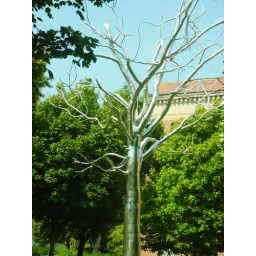
This is a photo of a silver tree statue/work of art with Andrews Hall in the background.